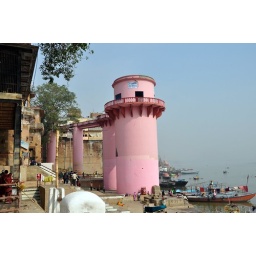
as you can imagine all the water in the city comes from the river but ofcourse after purification